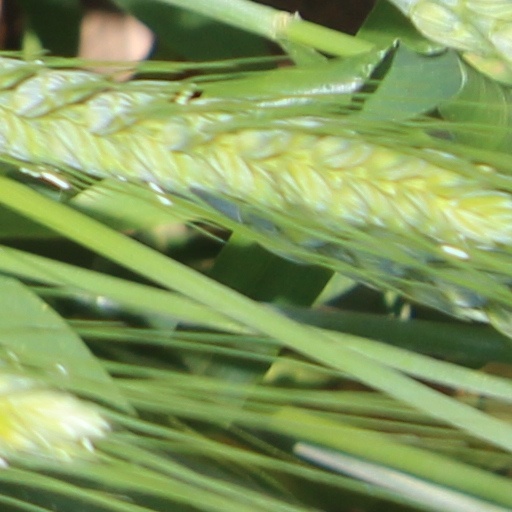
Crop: wheat